Hu Yitian

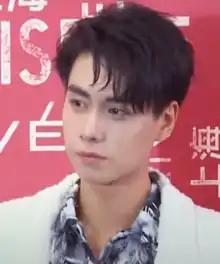
Hu Yitian in 2019

Hu Yitian (born 26 December 1993) is a Chinese actor. He made his acting debut in the television drama "A Rush to Dead Summer" (2017), and subsequently starred in the 2017 hit web series "A Love So Beautiful".